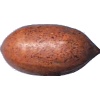
Label: nut_pecan